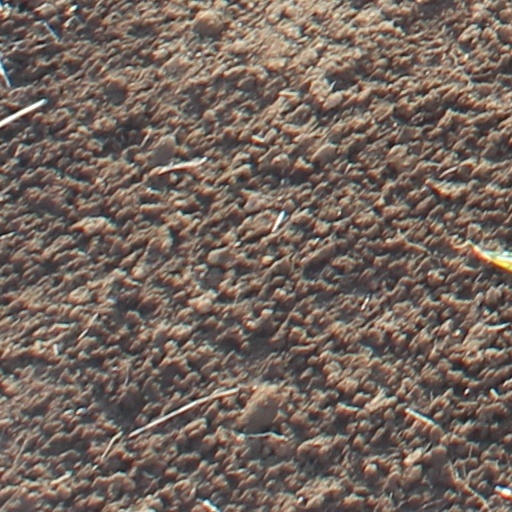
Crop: wheat